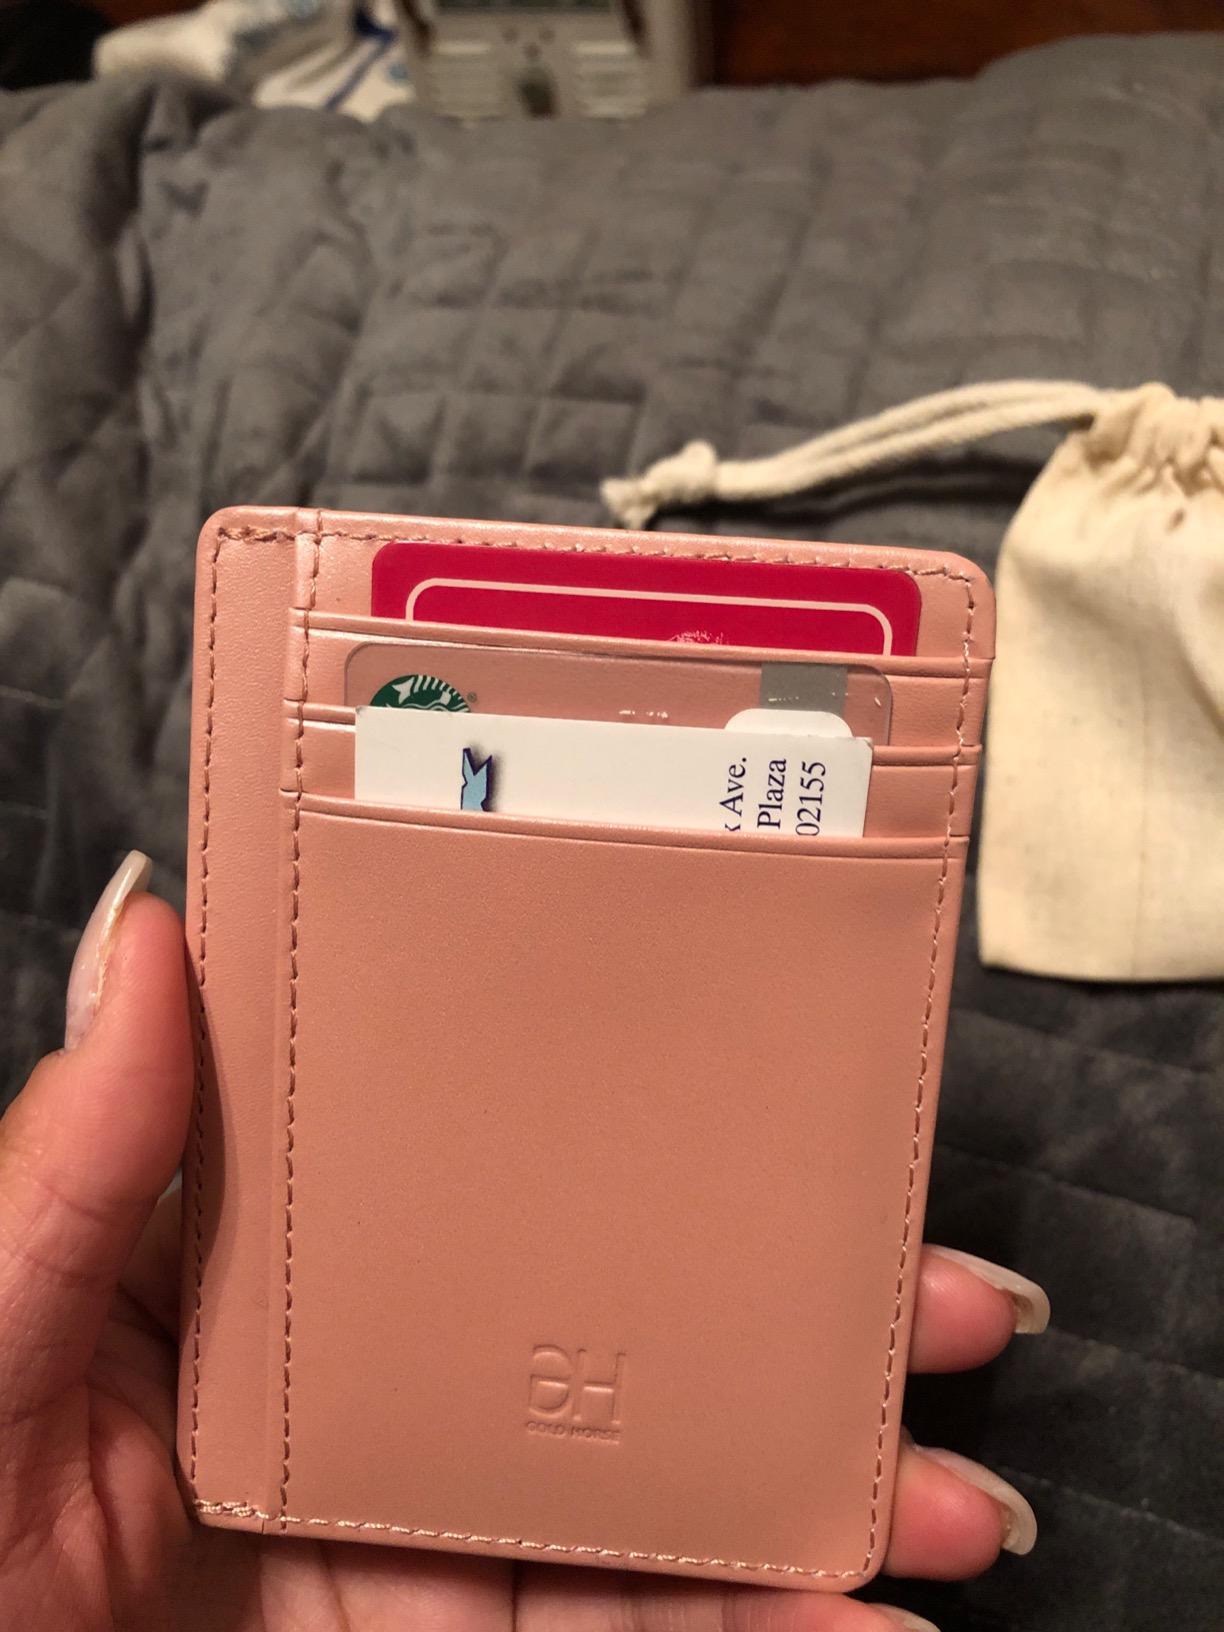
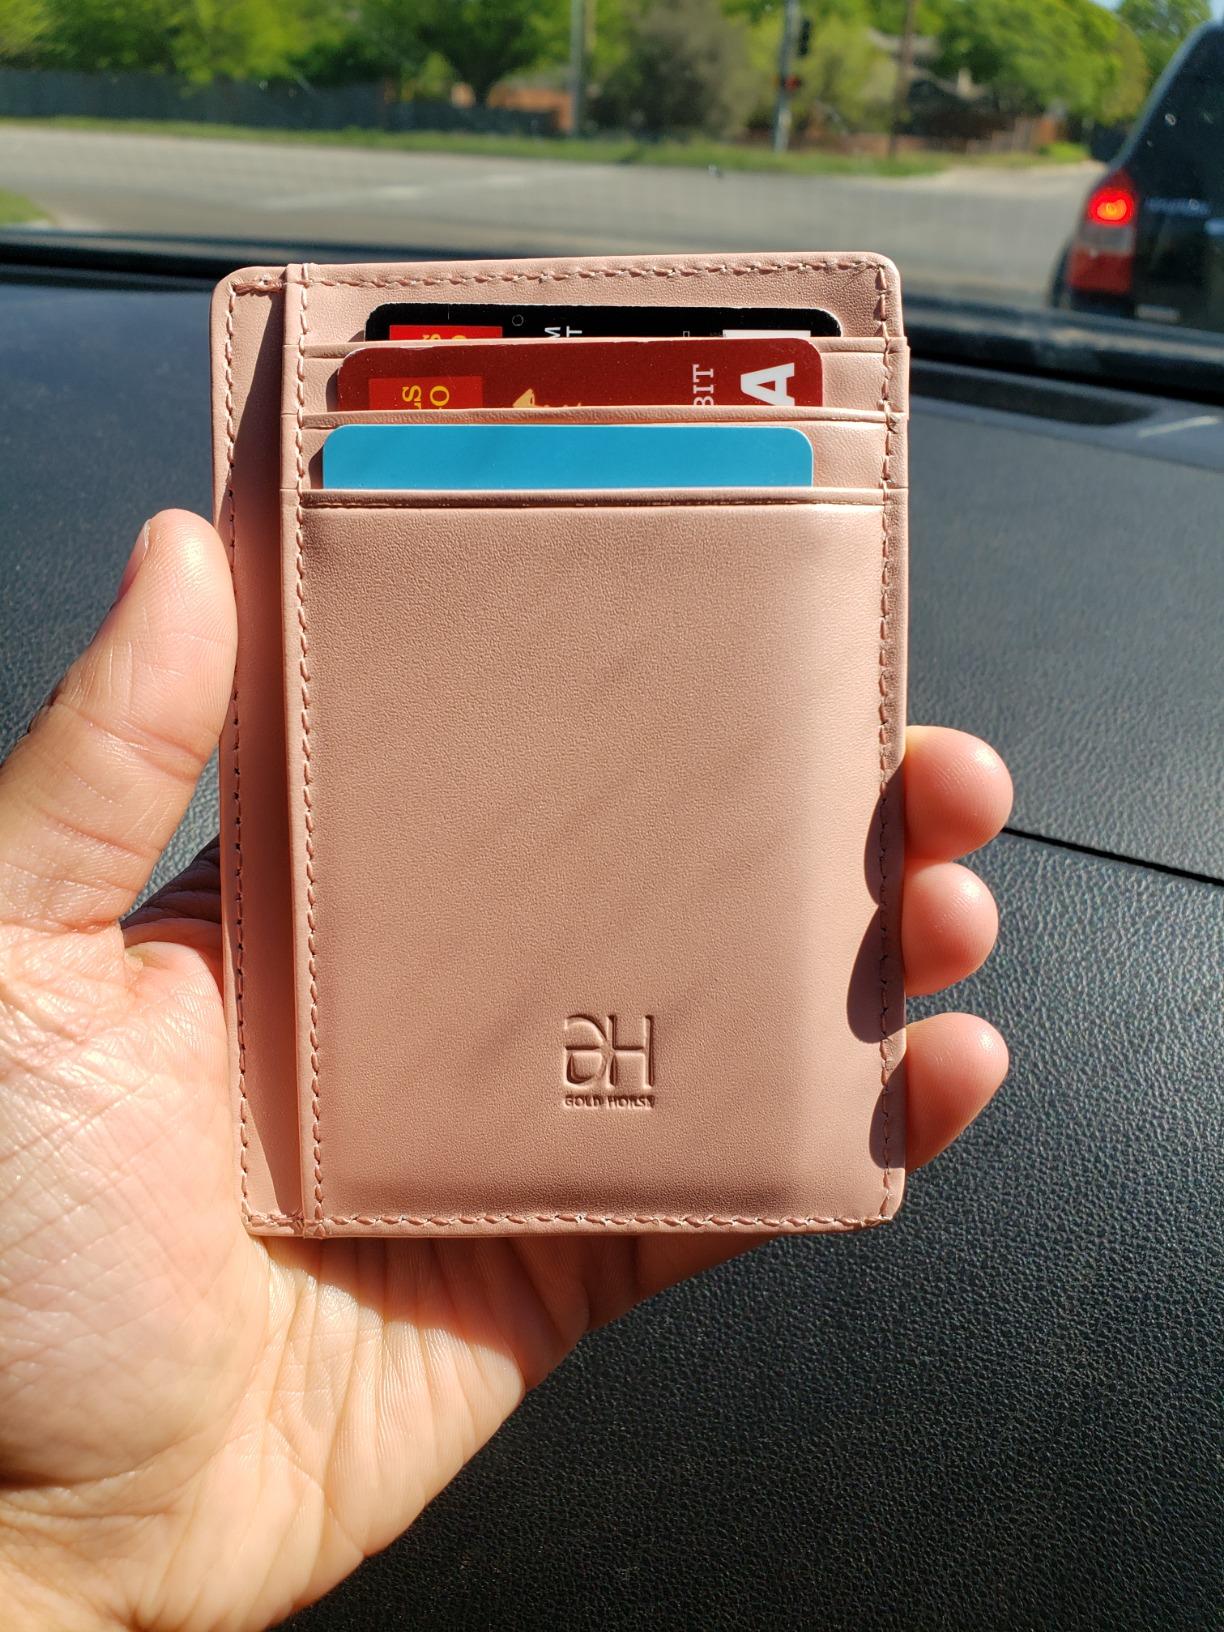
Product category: accessories_wallet
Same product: yes